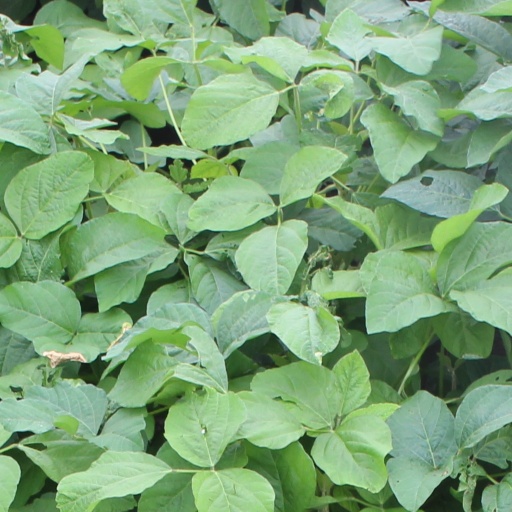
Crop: soybean